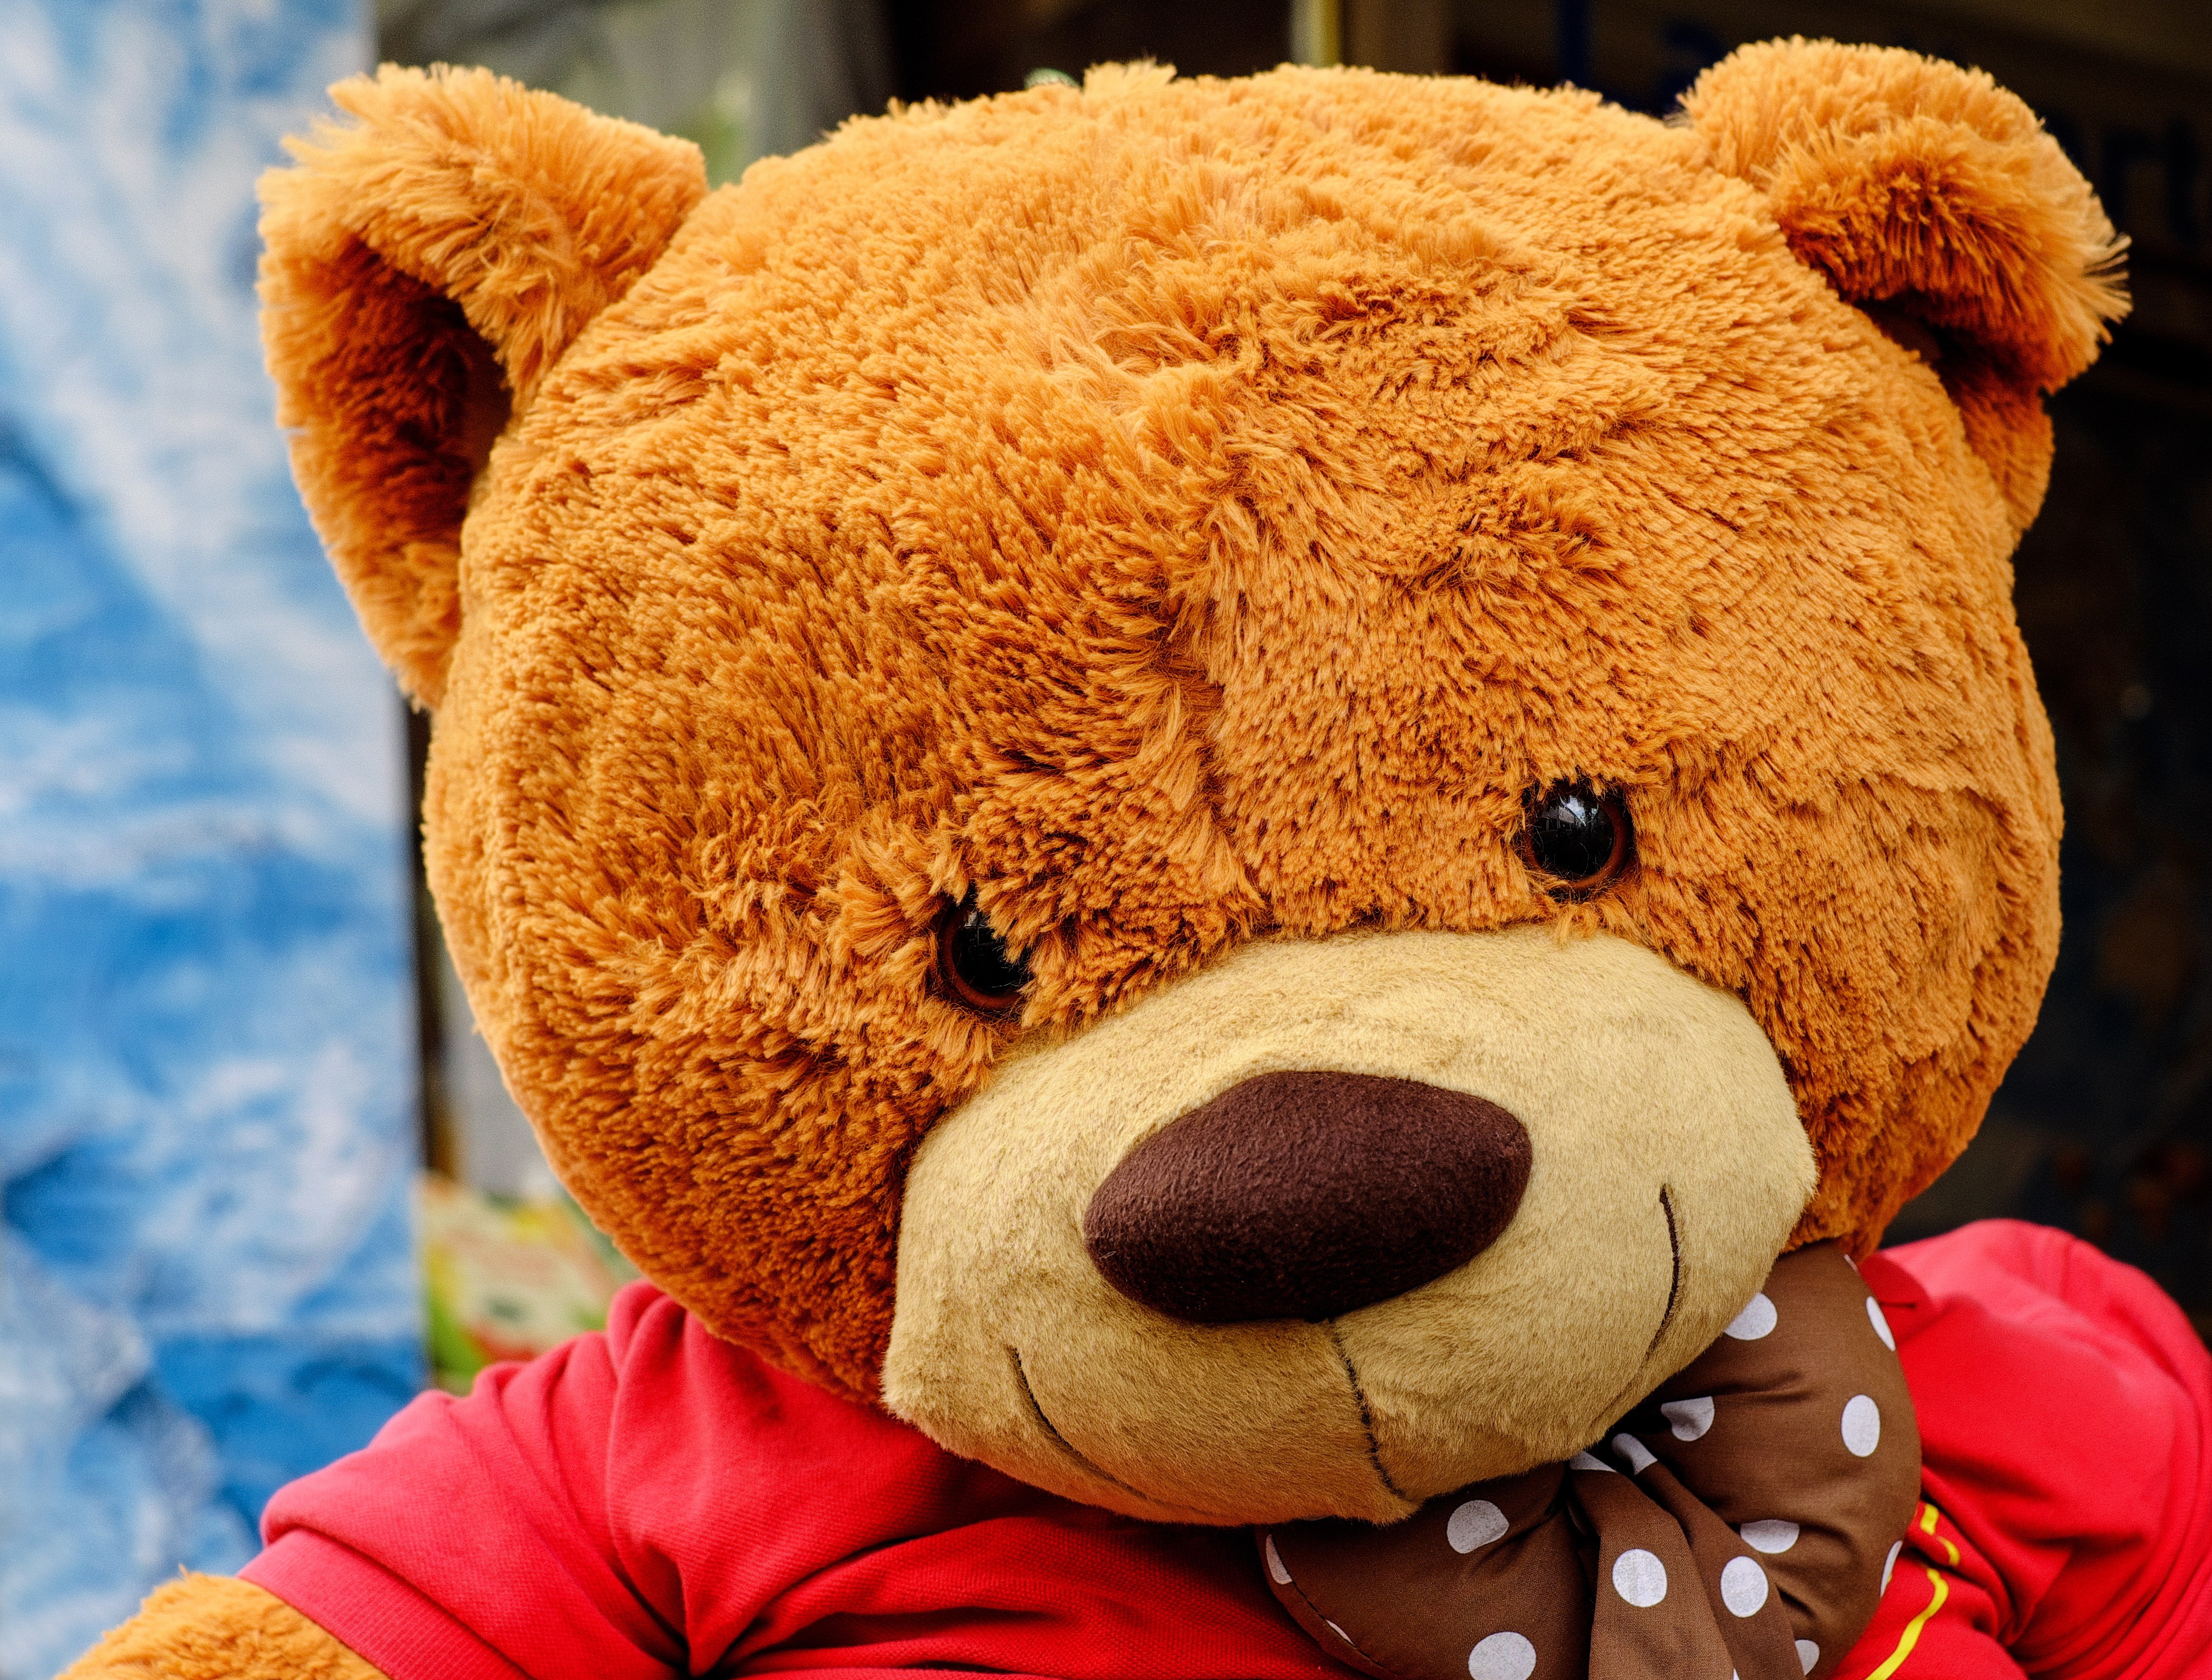
bear, portrait, toy, teddy bear, textile, toys, plush, soft toy, stuffed toy